Scanning helium ion microscope

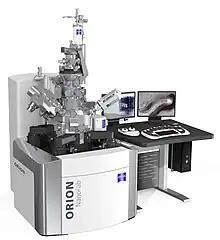
An Orion Nanofab helium ion microscope by Zeiss Microscopes

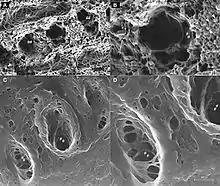
Comparison of SEM (top) and SHIM (bottom) images of mouse enamel. SHIM images have a superior depth of field, showing internal structure in enamel tunnels, which appear as black spots in SEM images.

A scanning helium ion microscope (SHIM, HeIM or HIM) is an imaging technology based on a scanning helium ion beam. Similar to other focused ion beam techniques, it allows to combine milling and cutting of samples with their observation at sub-nanometer resolution. A surface resolution of 0.24 nanometers has been demonstrated.